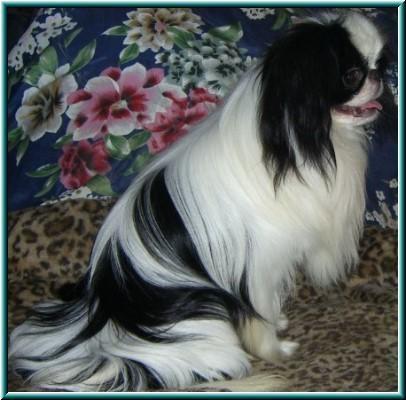
Japanese_spaniel